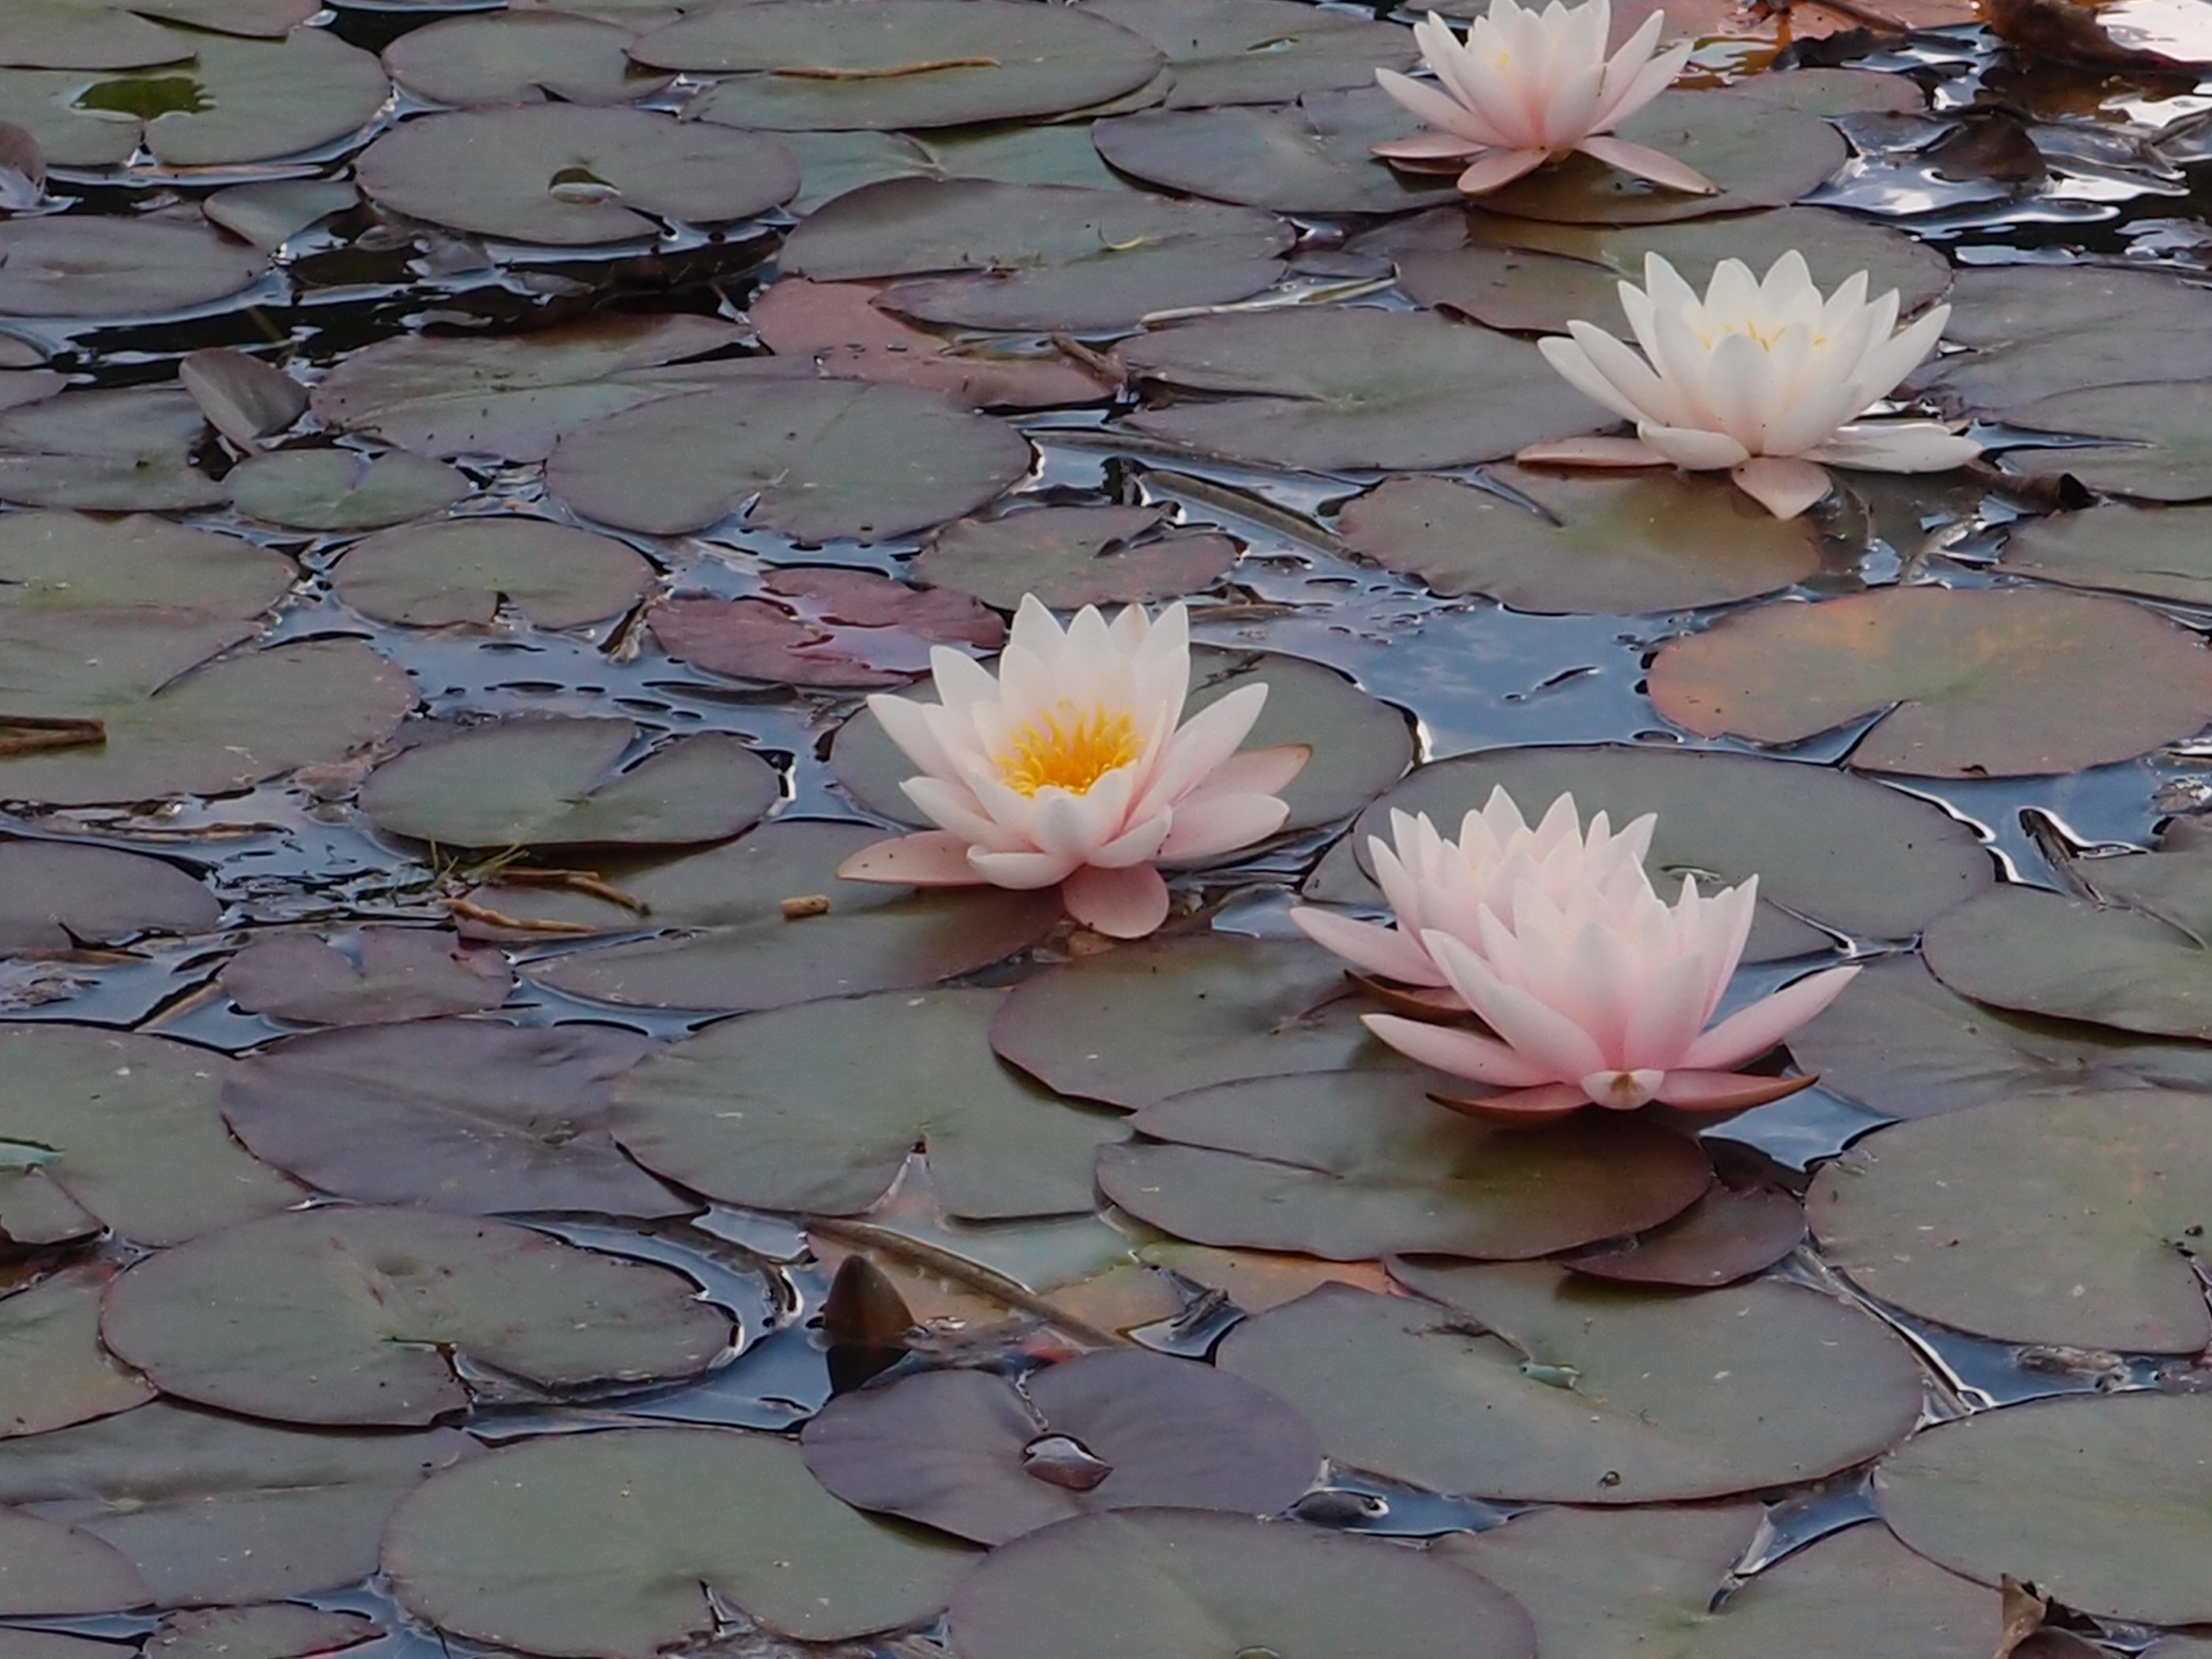
nature, plant, leaf, flower, petal, pond, botany, flora, botanical, water lily, lily, waterlily, pond plant